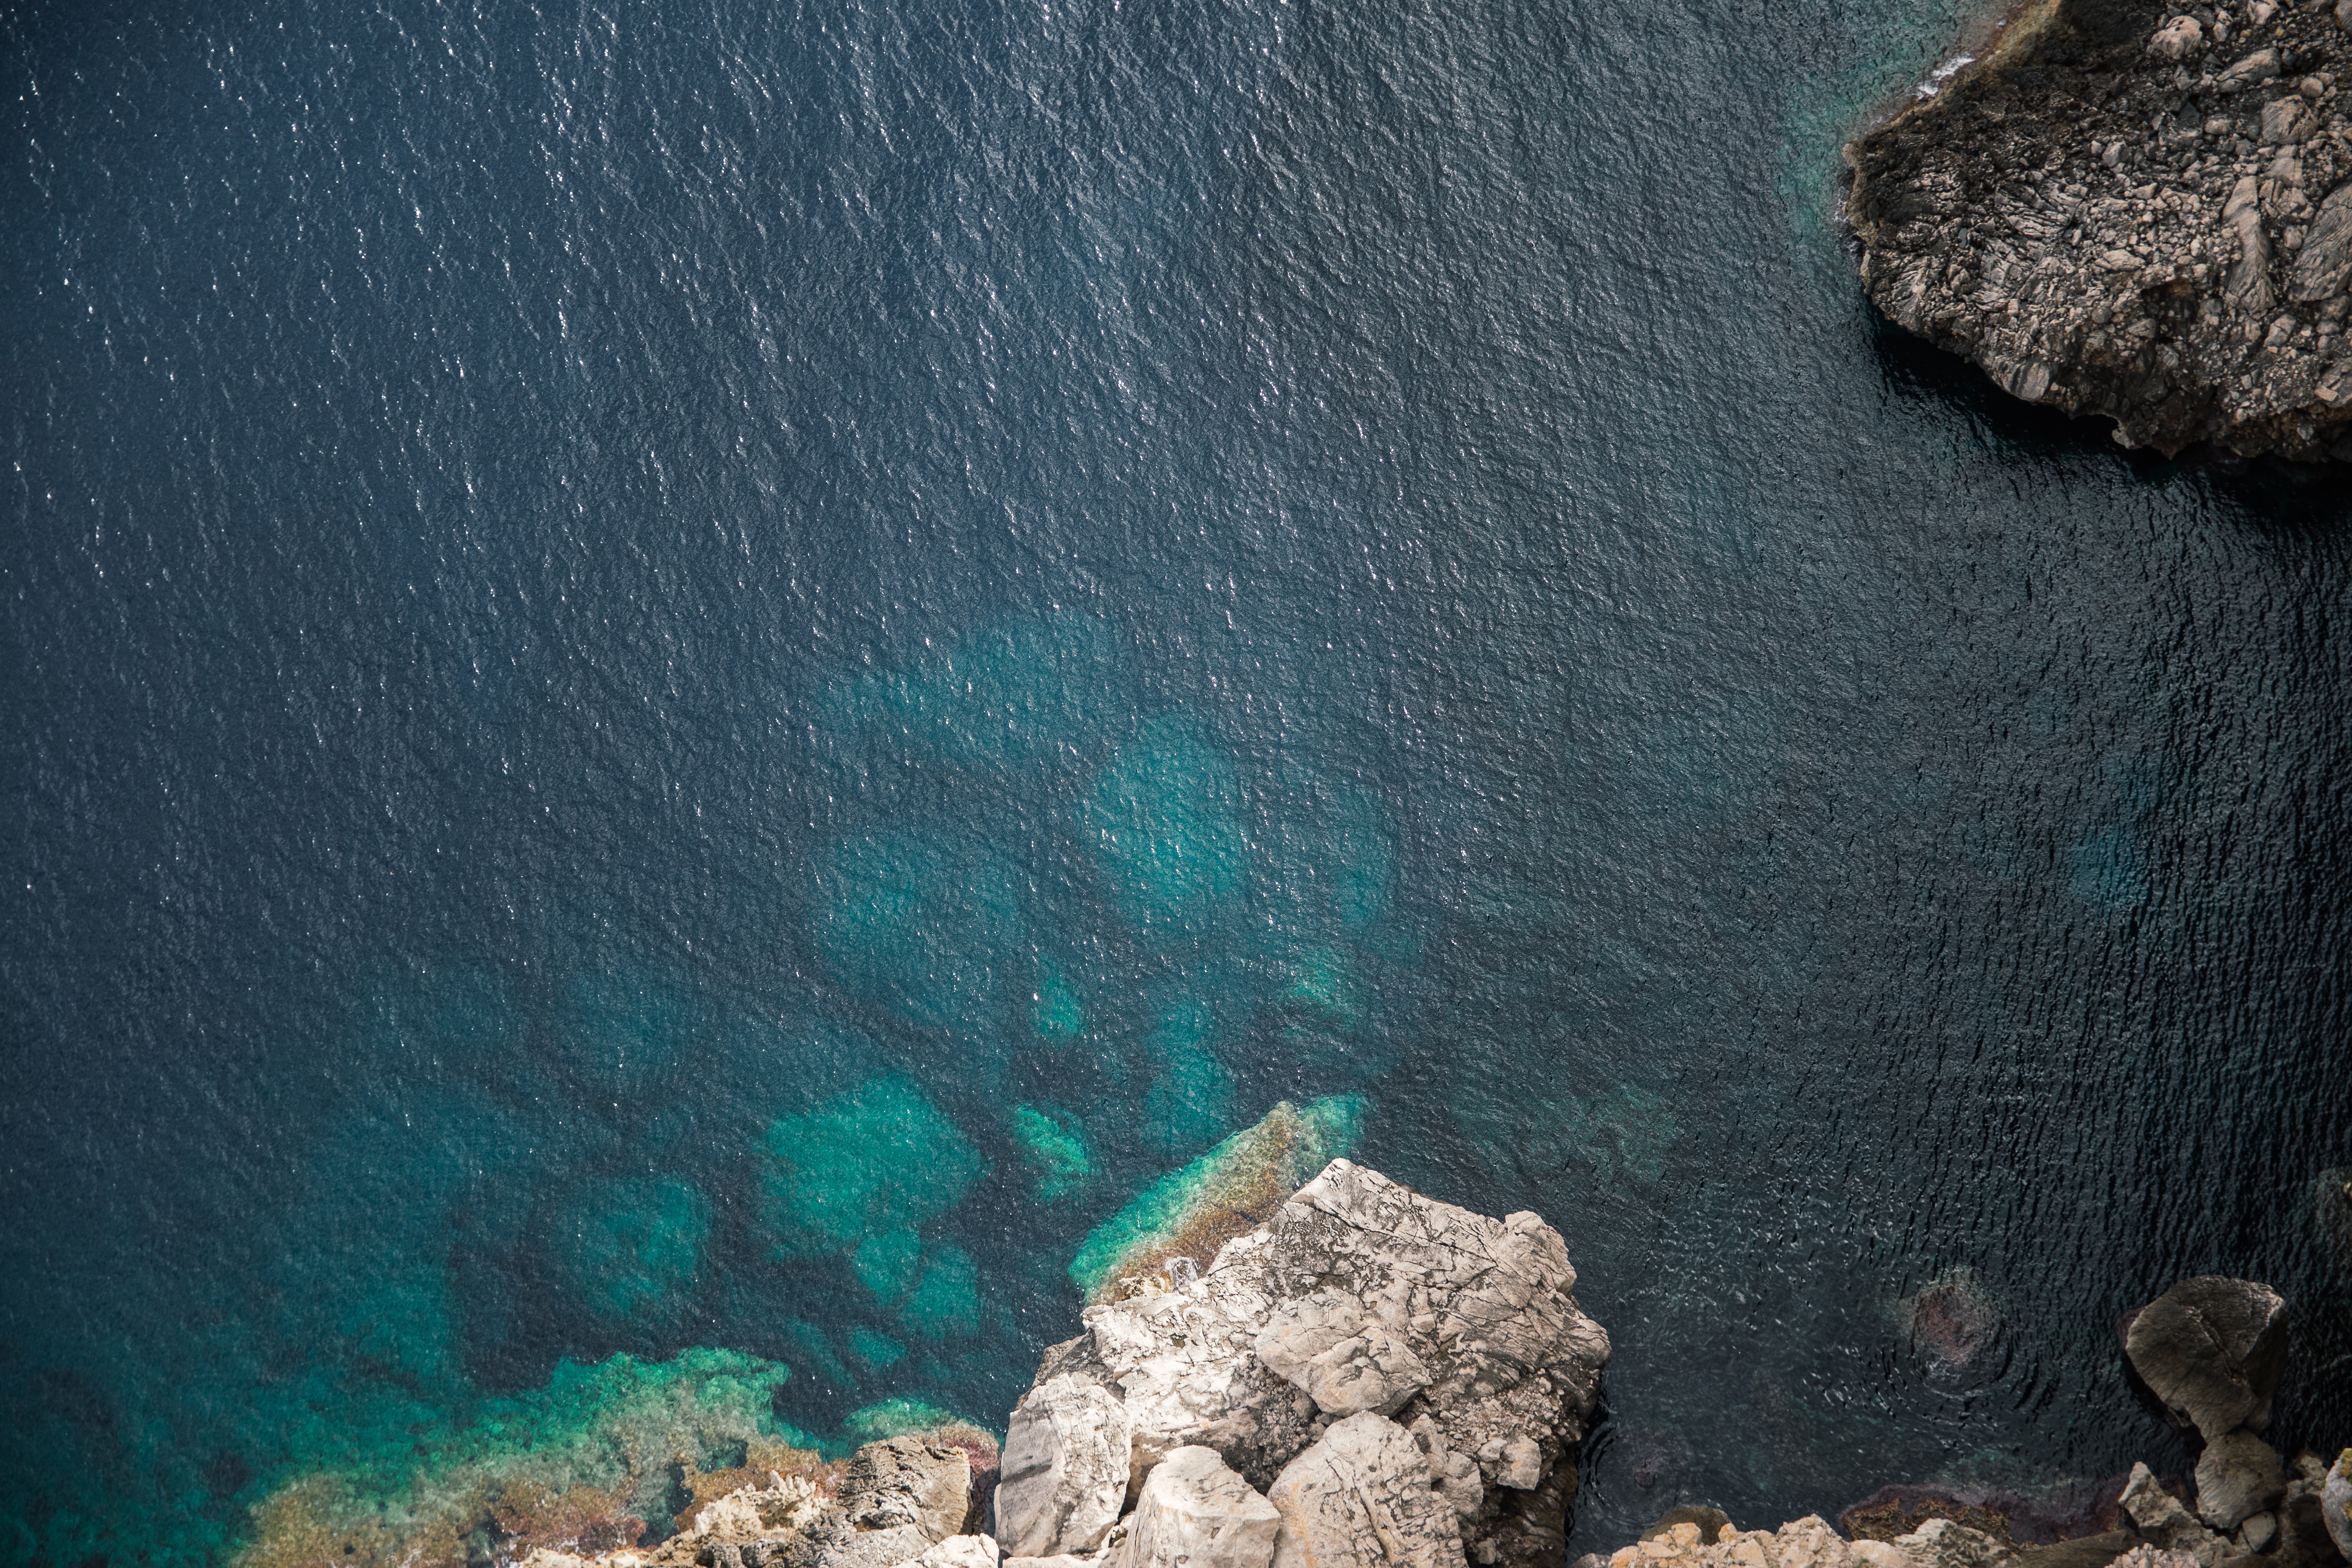
blue, sea, azure, turquoise, rock, water, cliff, ocean, sky, coast, coastal and oceanic landforms, terrain, klippe, bay, formation